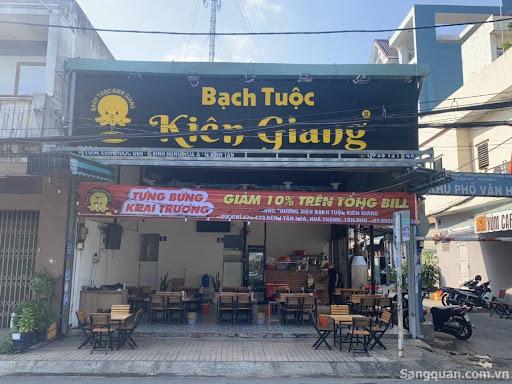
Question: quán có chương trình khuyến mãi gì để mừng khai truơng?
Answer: giảm 10% trên tổng bill